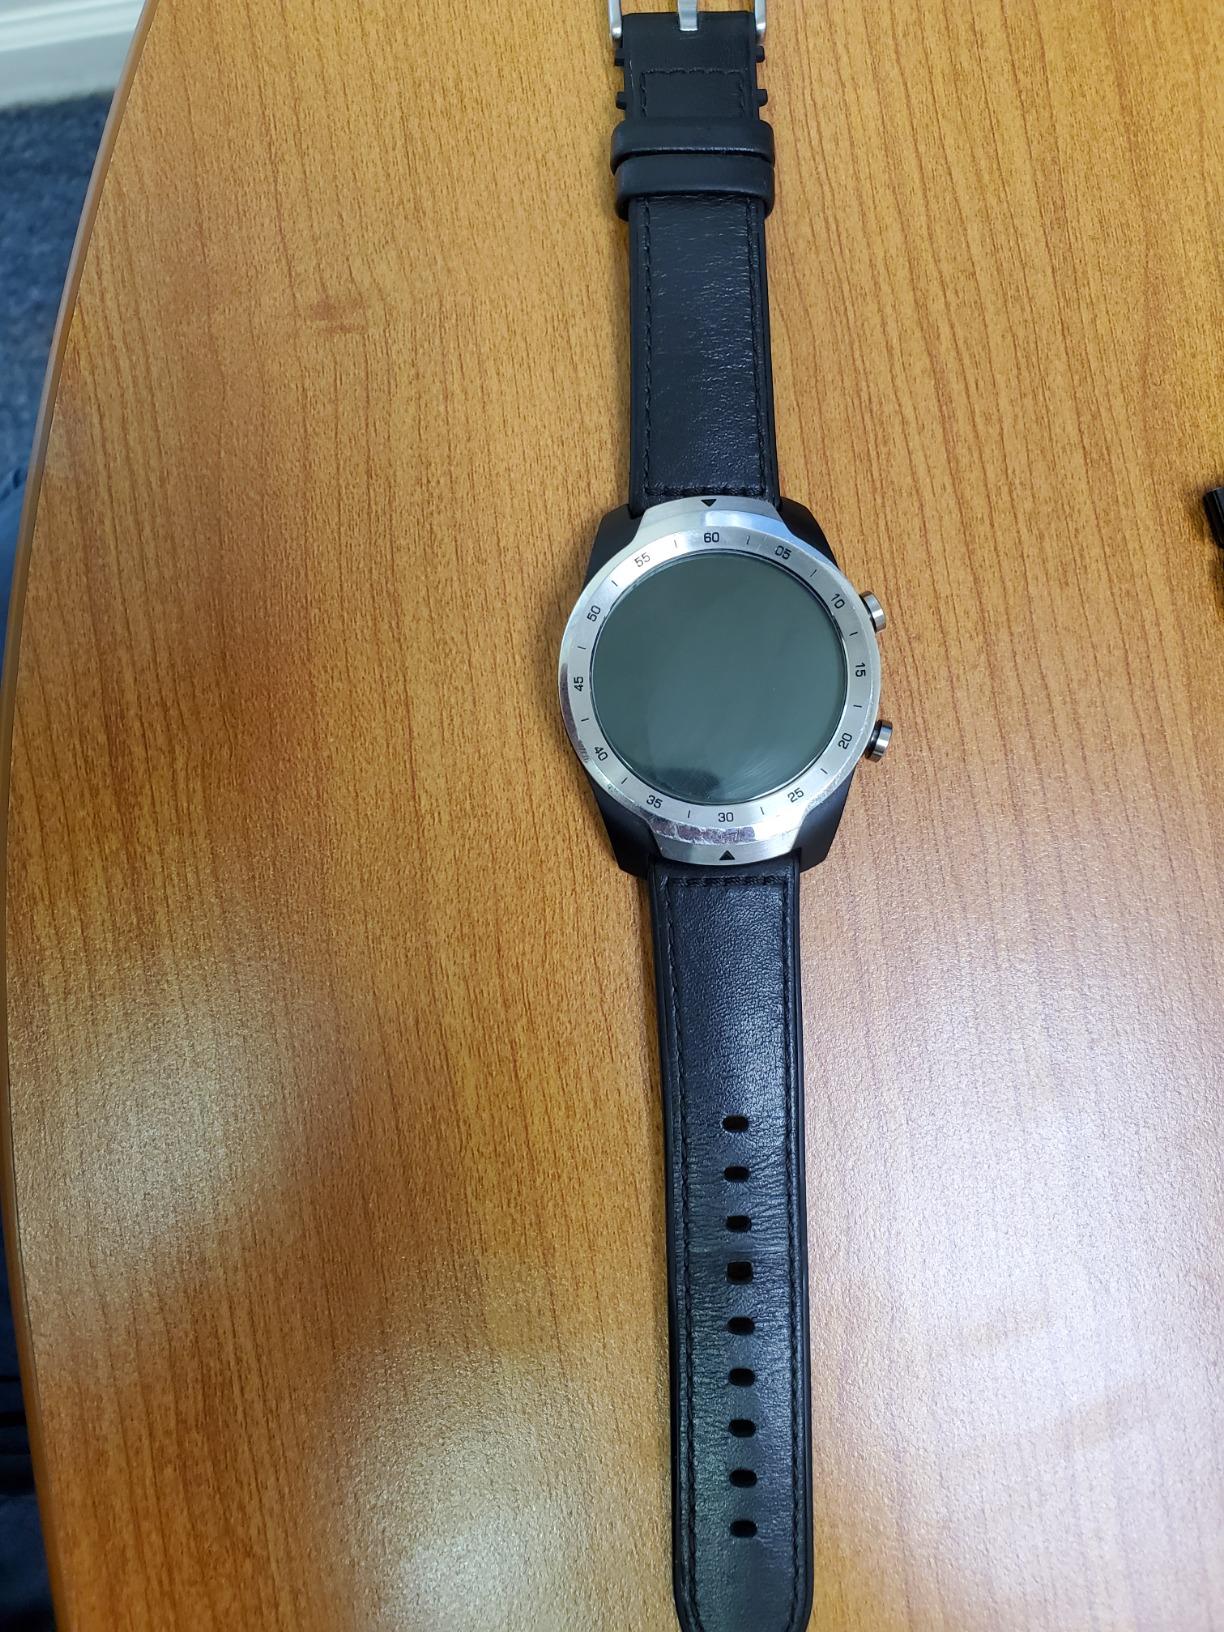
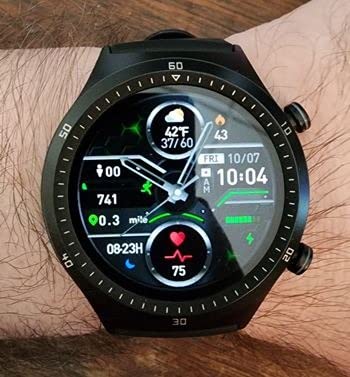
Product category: smartwatch
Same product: no